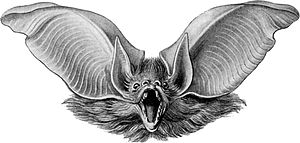
Langøret flagermus / Billeder
Langøret flagermus er en flagermus, der er forholdsvis almindelig i Danmark. Den yngler f.eks. i kirketårne, redekasser, hule træer, kældre og stalde.